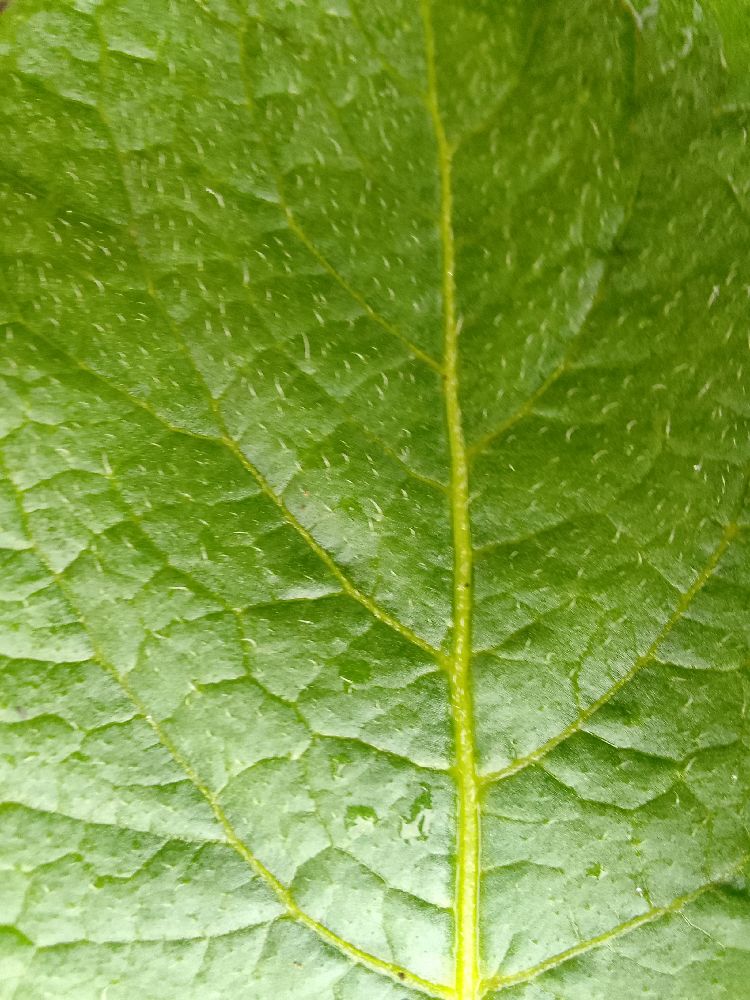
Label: Healthy